City Guard (Poland)

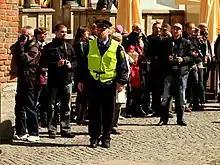

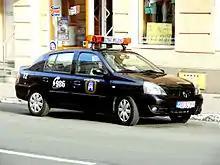

The City Guard is the name given to the separate municipal police forces funded, directed and administered by some of the "gmina" (municipalities) of Poland. They operate in conjunction with the Policja, the Polish national police.